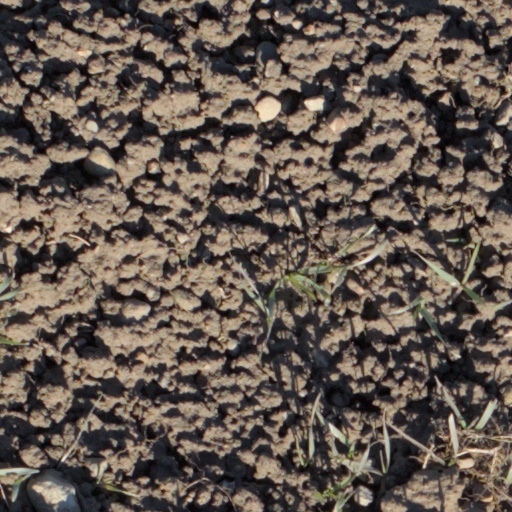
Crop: wheat